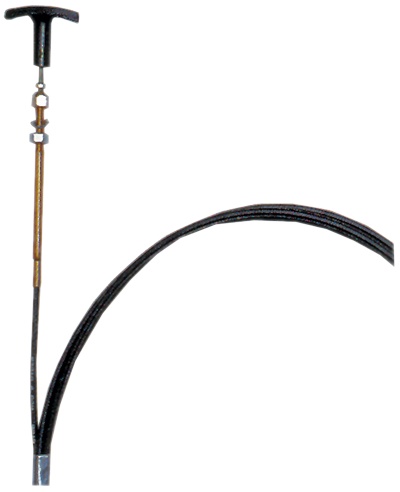
Seastar Stoppkabel 30' (9.14m) Mit Handgriff Und Montagesatz
Seastar Stoppkabel 30' (9.14m) Mit Handgriff Und Montagesatz Länge 30 ( ft ) 9.19 ( m ) Länge 9,14m Fußlänge 30
Brand: Seastar
Category: Vehicles & Parts > Vehicle Parts & Accessories > Watercraft Parts & Accessories > Docking & Anchoring > Anchor Lines & Ropes